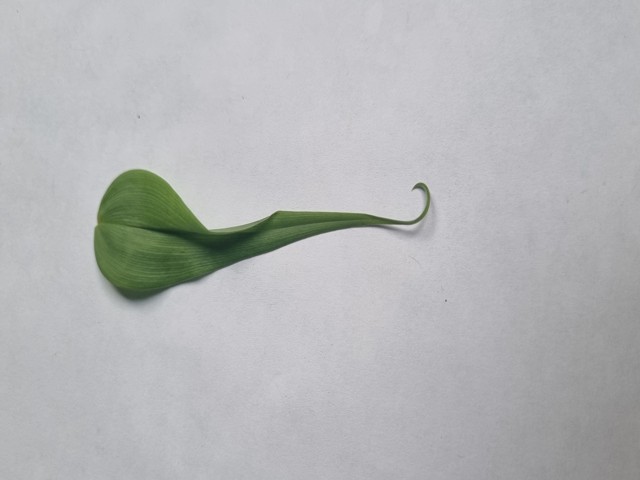
Plant: agnishika